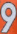
Number: 9